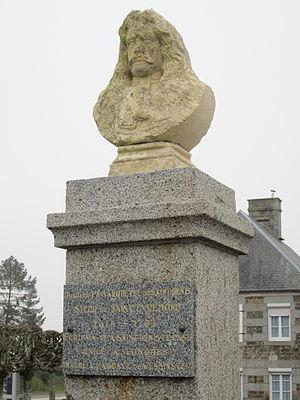
fr:Saint-Denis-le-Gast
Charles Le Marquetel de Saint-Denis, seigneur de Saint-Évremond, ondoyé le 5 janvier 1614 et baptisé le 20 janvier 1616 à Saint-Denis-le-Gast et mort le 29 septembre 1703 à Londres, est un moraliste et critique libertin français.
Saint-Denis-le-Gast est une commune française, située dans le département de la Manche en région Normandie, peuplée de 534 habitants.